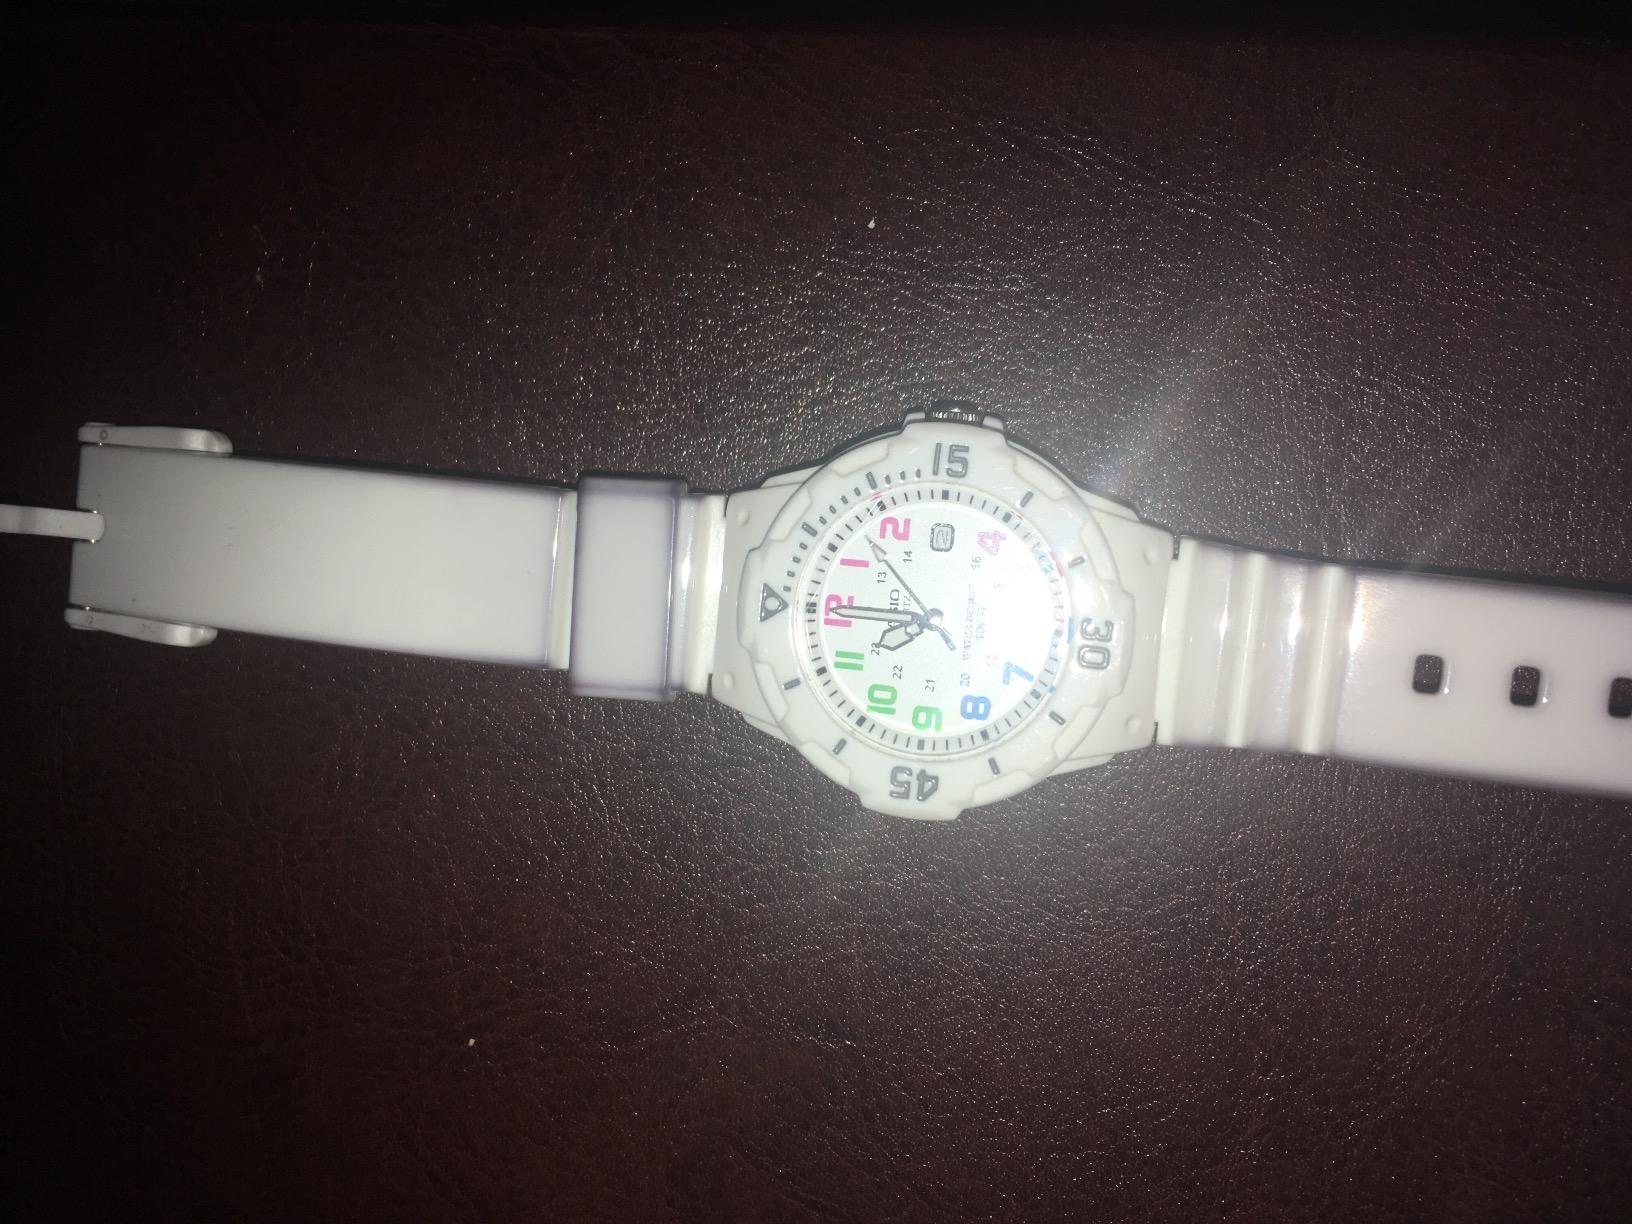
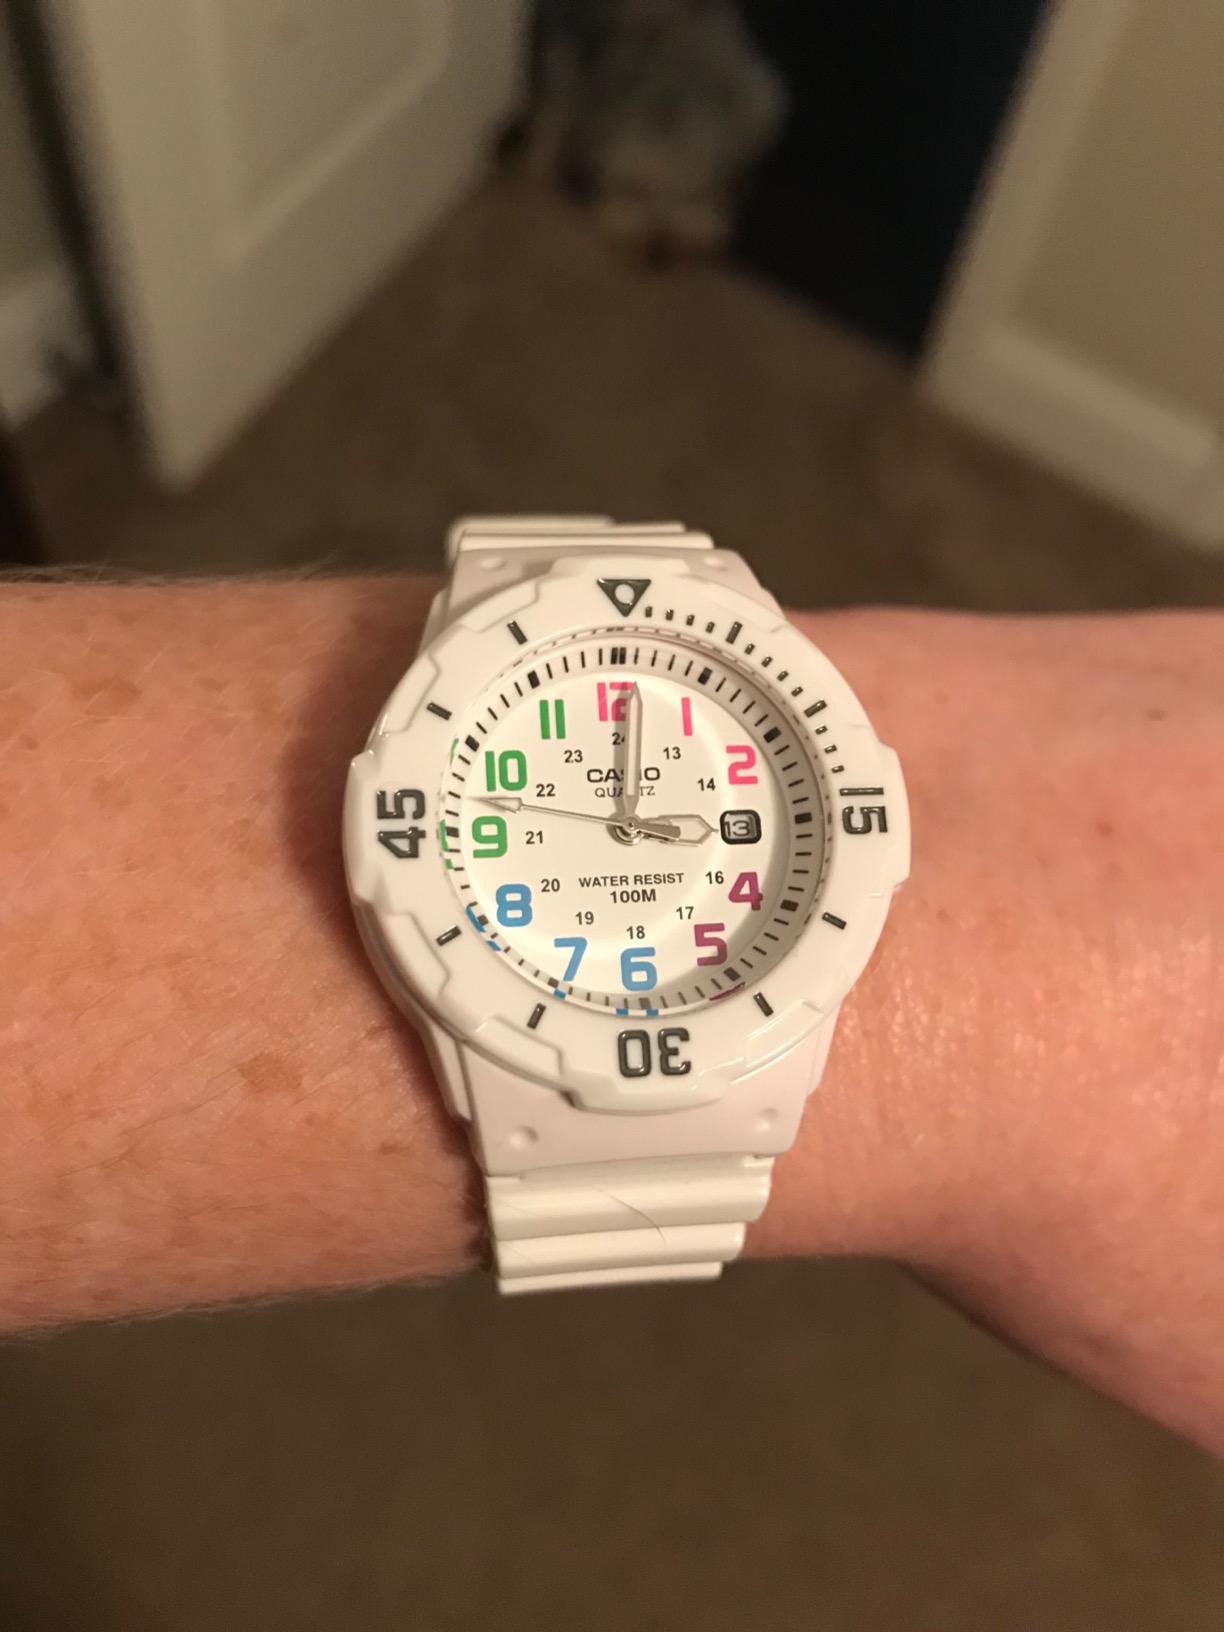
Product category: accessories_watch
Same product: yes